Dick Lukkien

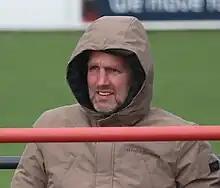
Lukkien in 2023

Dick Lukkien (born 28 March 1972) is a Dutch football manager and former footballer currently in charge of club FC Groningen.